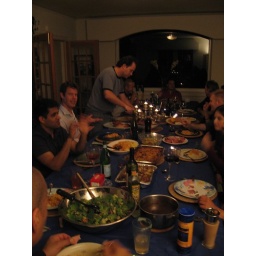
That's over 10 pounds of food per person on the table